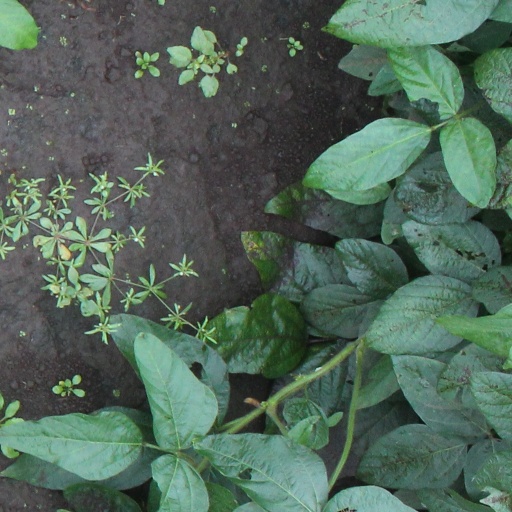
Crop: soybean